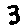
Label: 3